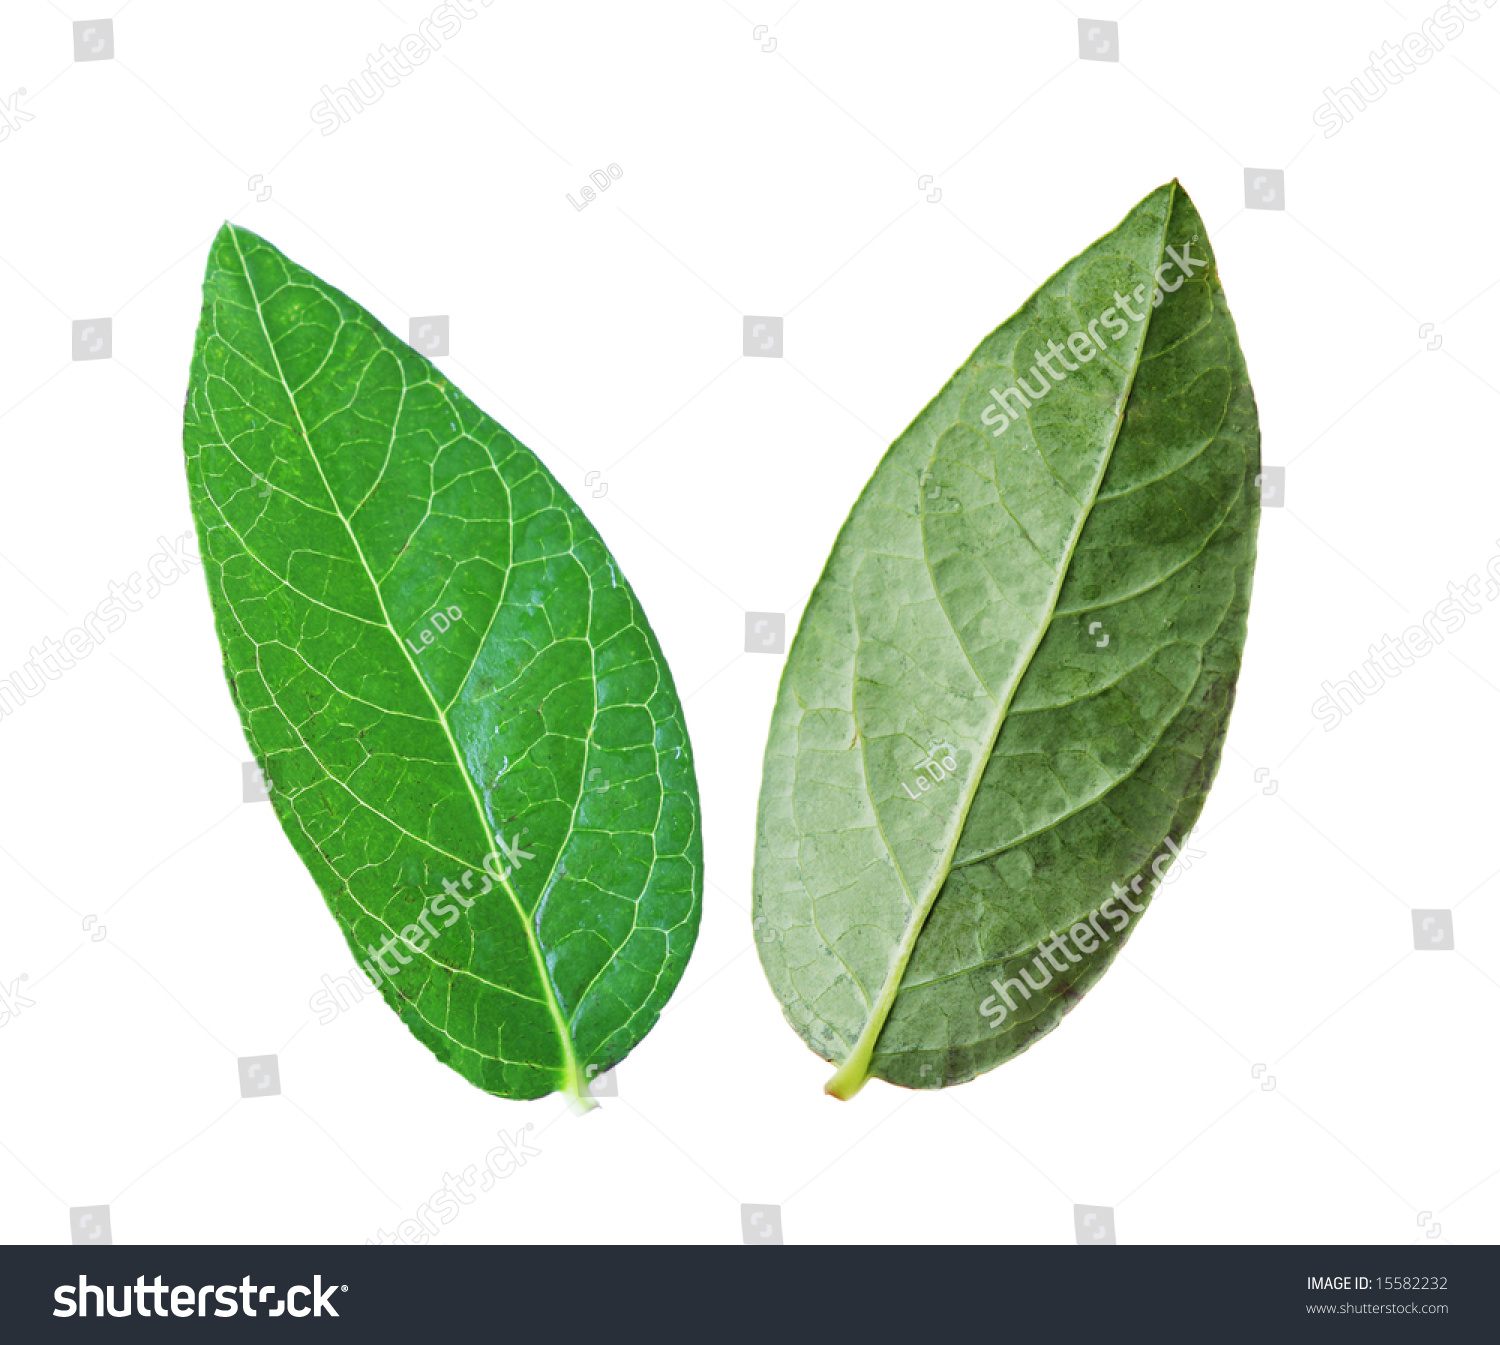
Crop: raspberry
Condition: healthy